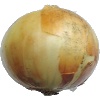
Label: white_onion